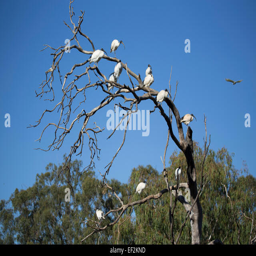
birds flocking on a tree